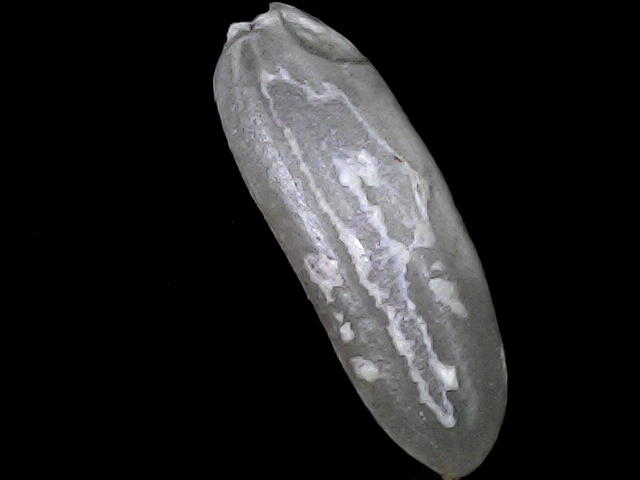
Rice variety: BRRI74